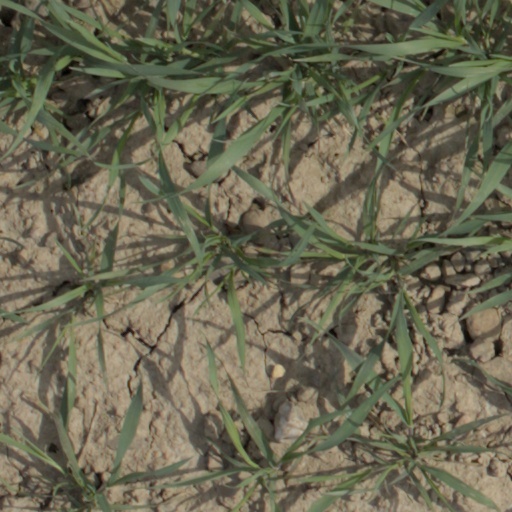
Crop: wheat